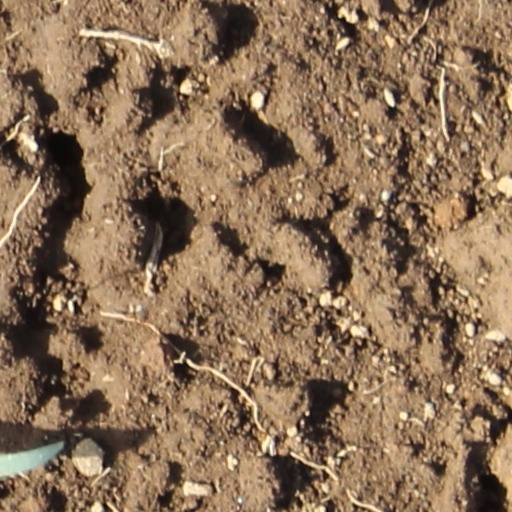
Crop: wheat